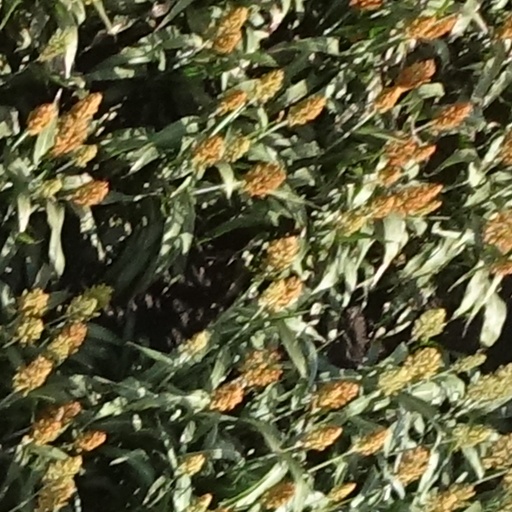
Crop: sorghum